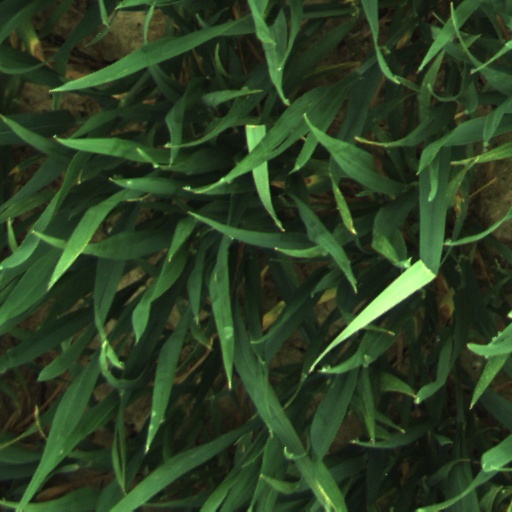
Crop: wheat